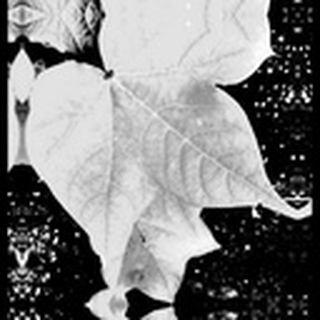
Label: healthy_cotton